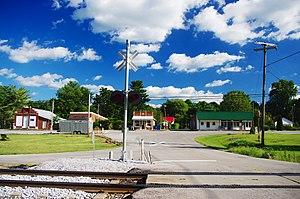
La ville d’Oakland est située dans le comté de Warren, dans l’État du Kentucky, aux États-Unis. Sa population s’élevait à 225 habitants lors du recensement de 2010, estimée à 234 habitants en 2016.